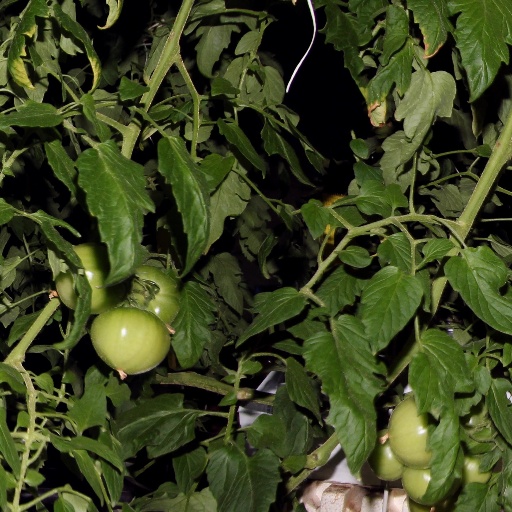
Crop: tomato